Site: brandenburg
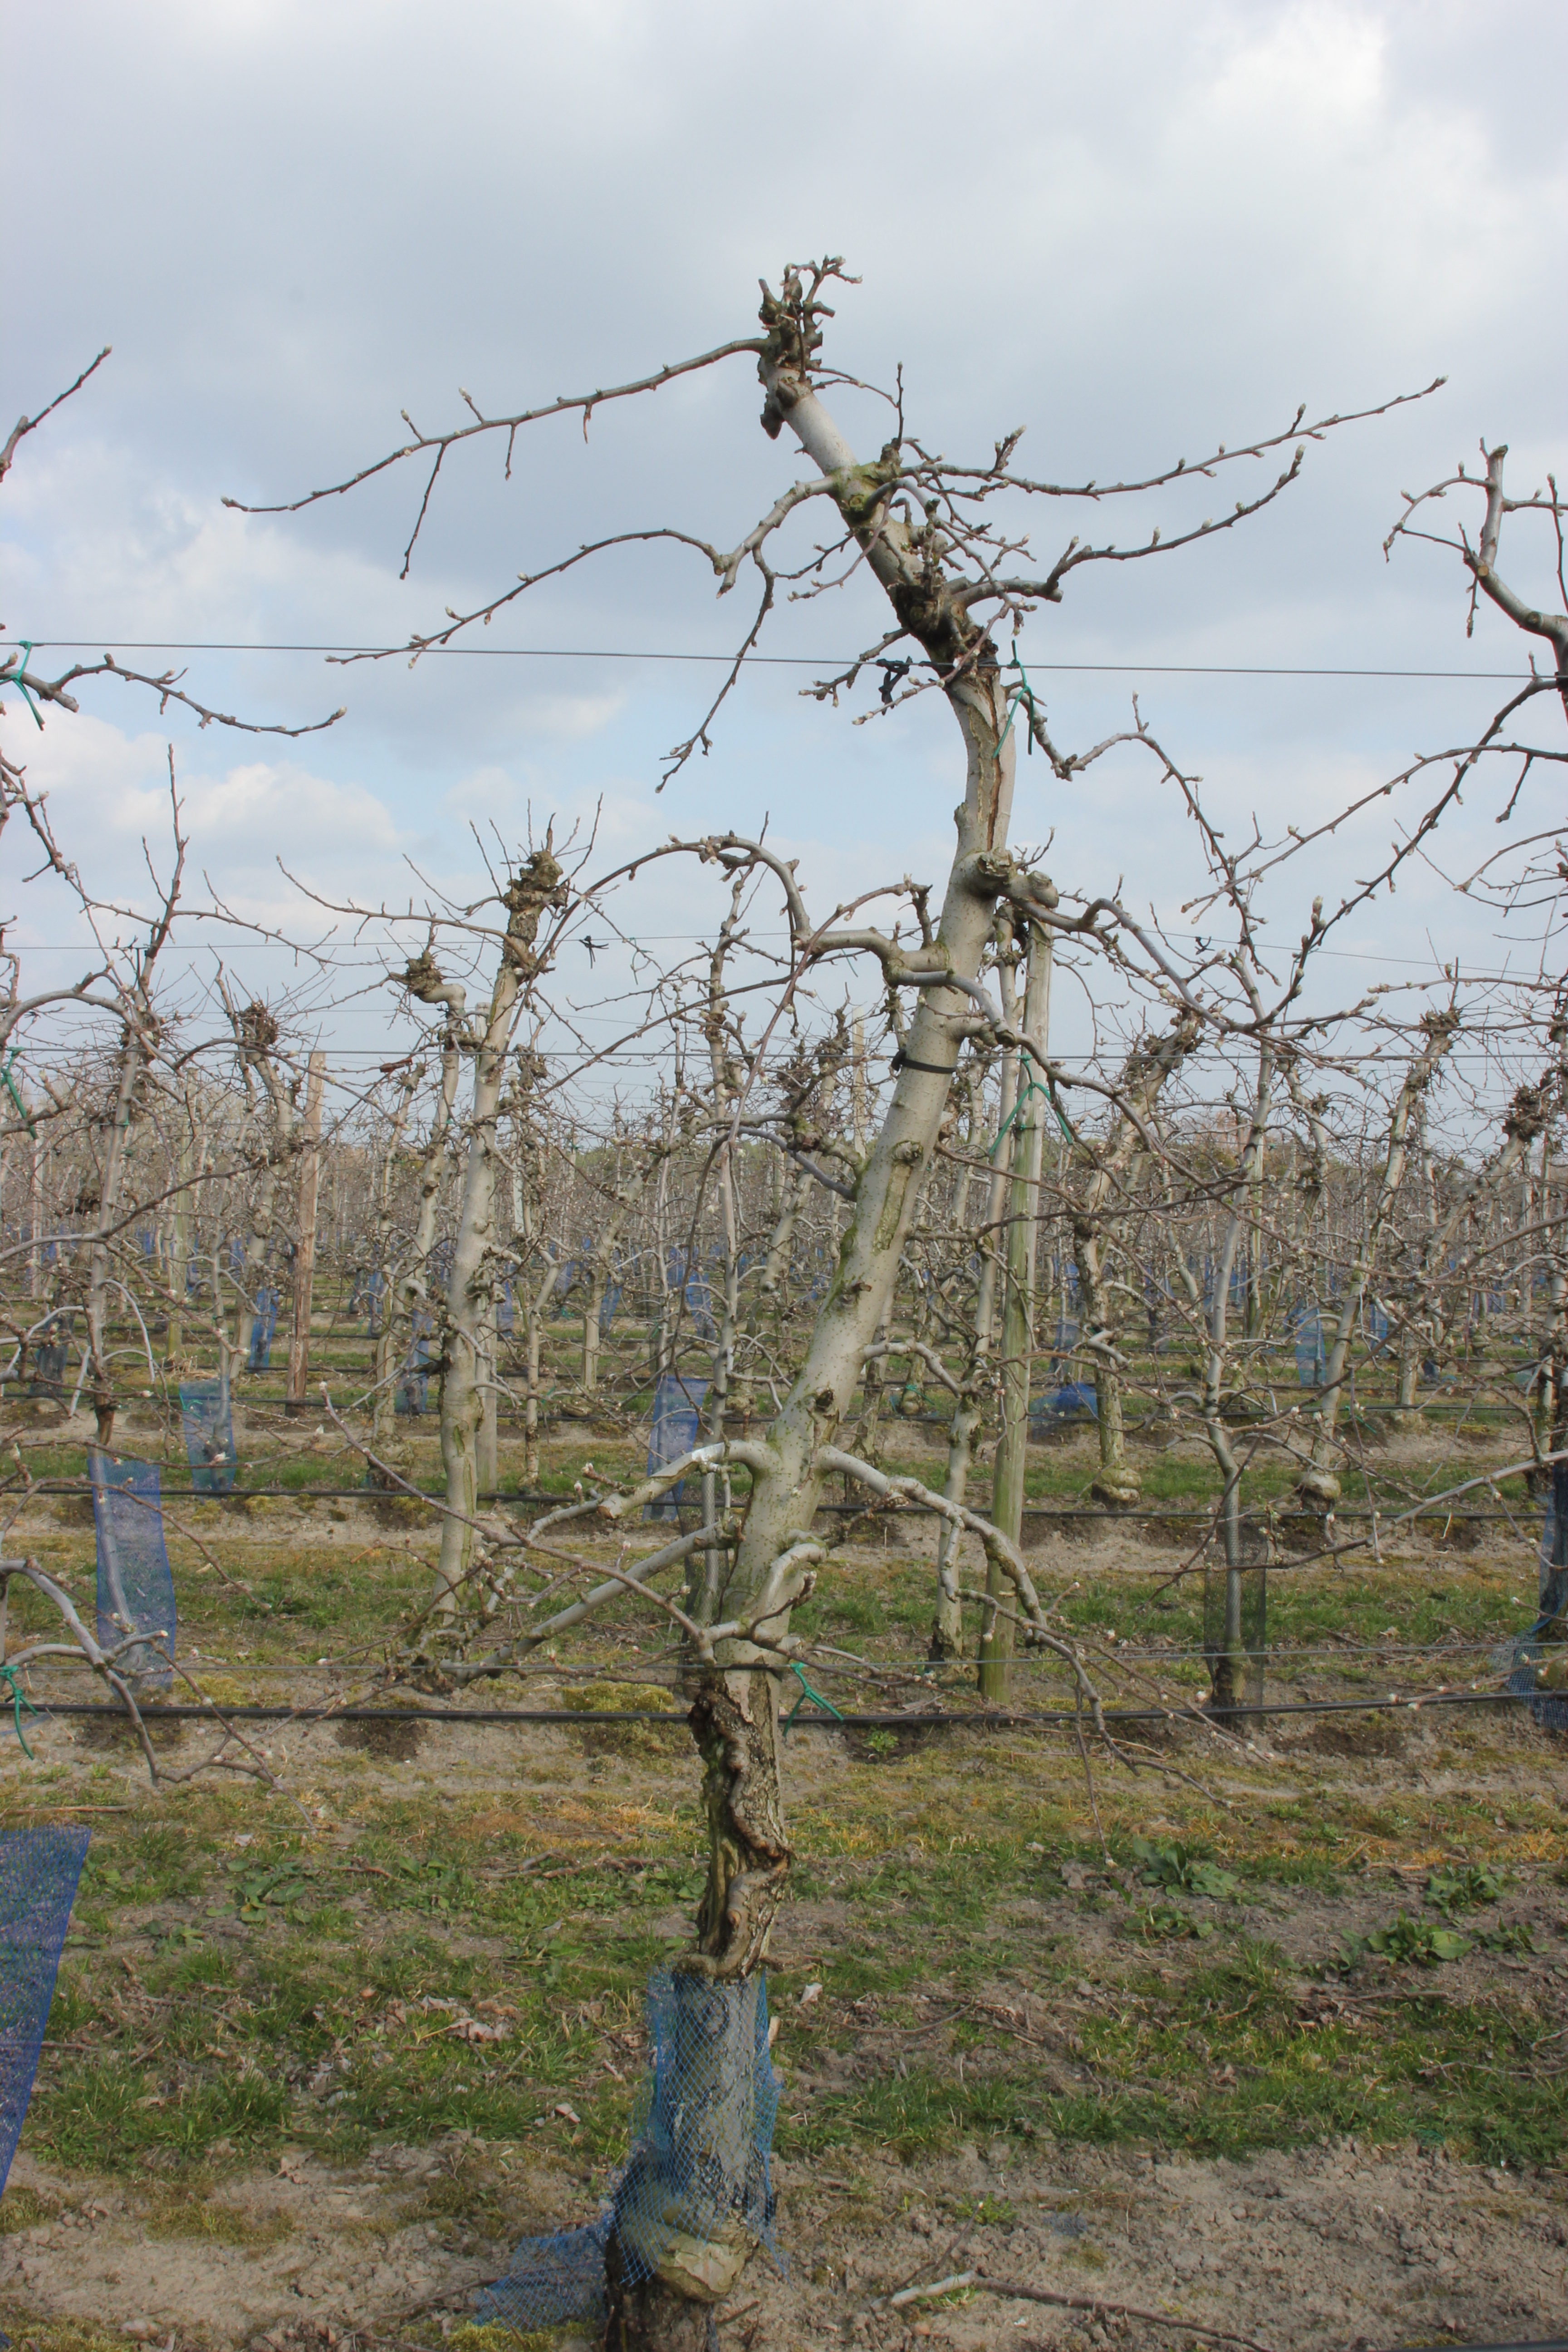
Growth stage (BBCH 03): Bud development